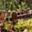
Label: mushroom